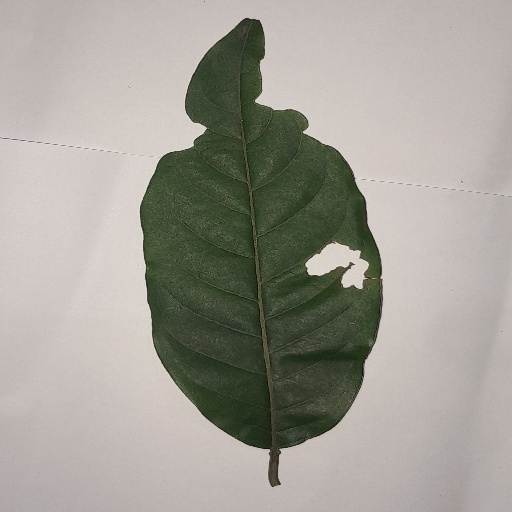
Species: HariTaki
Leaf condition: Shot Hole